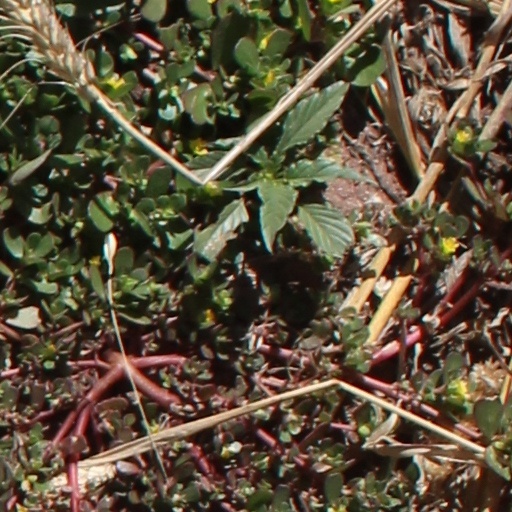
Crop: wheat